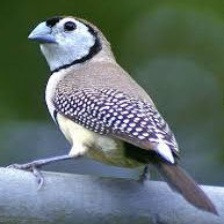
Species: DOUBLE BARRED FINCH
Scientific name: TAENIOPYGIA BICHENOVII
ImageNet parent category: house_finch